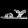
Label: Sandal